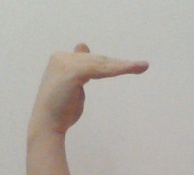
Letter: khaa